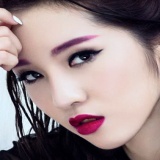
ca sĩ Emily